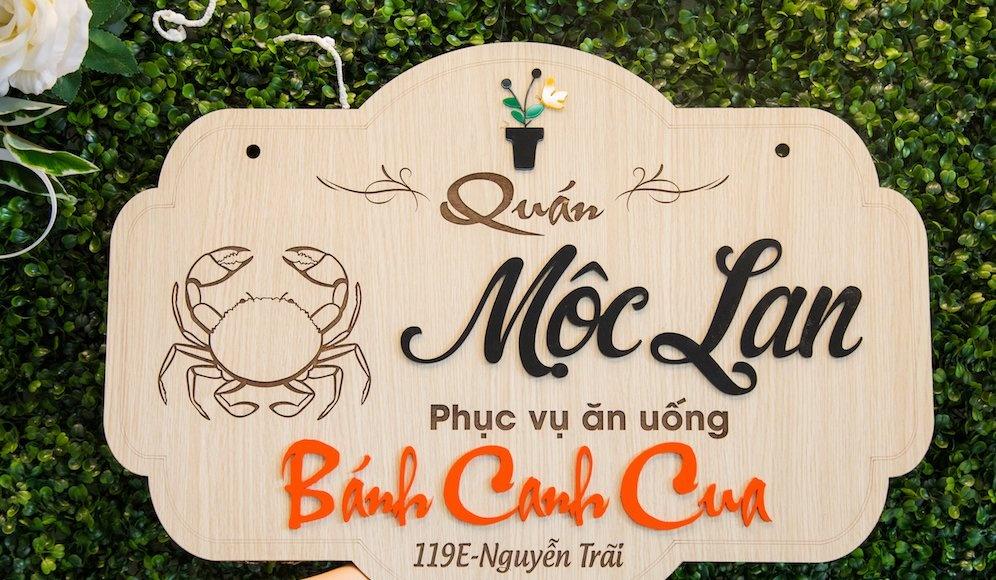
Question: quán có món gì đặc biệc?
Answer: quán có món bánh canh cua